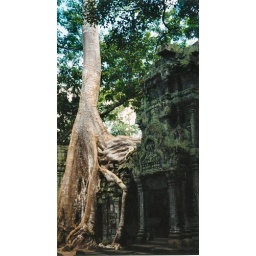
Cambodia. The huge tree trunks took over the building